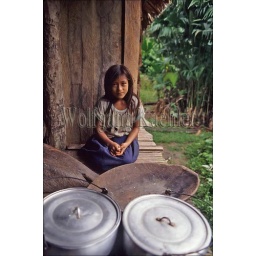
Ecuador,amazon rainforest, rio napo, near coca, house on stilts, local indian girl